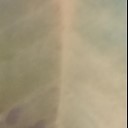
Label: Leaf_rust